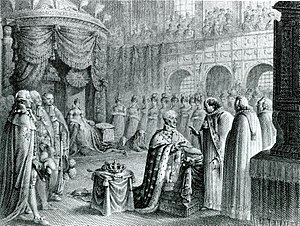
Frederik 6. / Hjemme igen
Frederik VI's salving i Frederiksborg Slotskirke 31. juli 1815. På grund af fredsforhandlingerne i Wien blev kroningen først udført på dette tidspunkt.
Salvingen og kroningen af Frederik VI af Danmark i Frederiksborg Slotskirke 31. juli 1815. Dette var efter at Norge var kommet i union med Sverige. På grund af fredsforhandlingerne i Wien blev kroningen først udført på dette tidspunkt.
Frederik VI var konge af Danmark fra 1808 til 1839 og af Norge fra 1808 til 1814. Før han blev konge, var han kronprinsregent af Danmark-Norge fra 1784 til 1808.